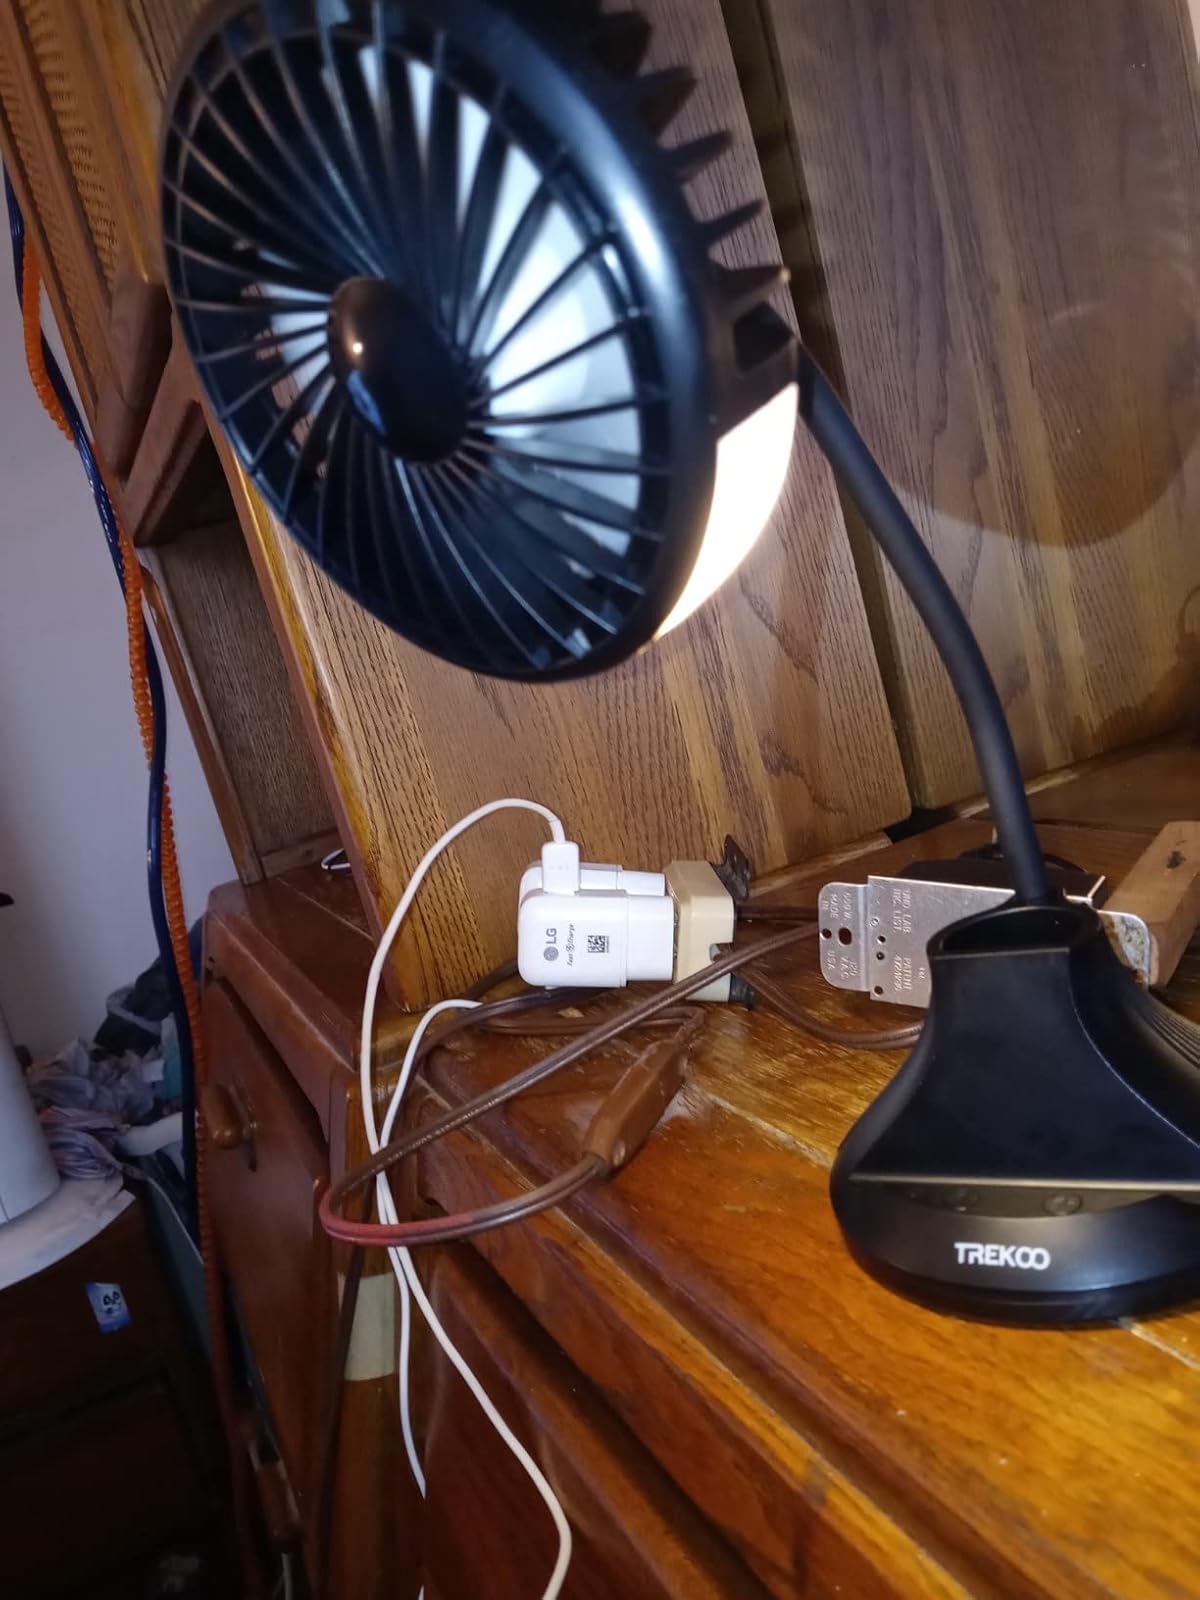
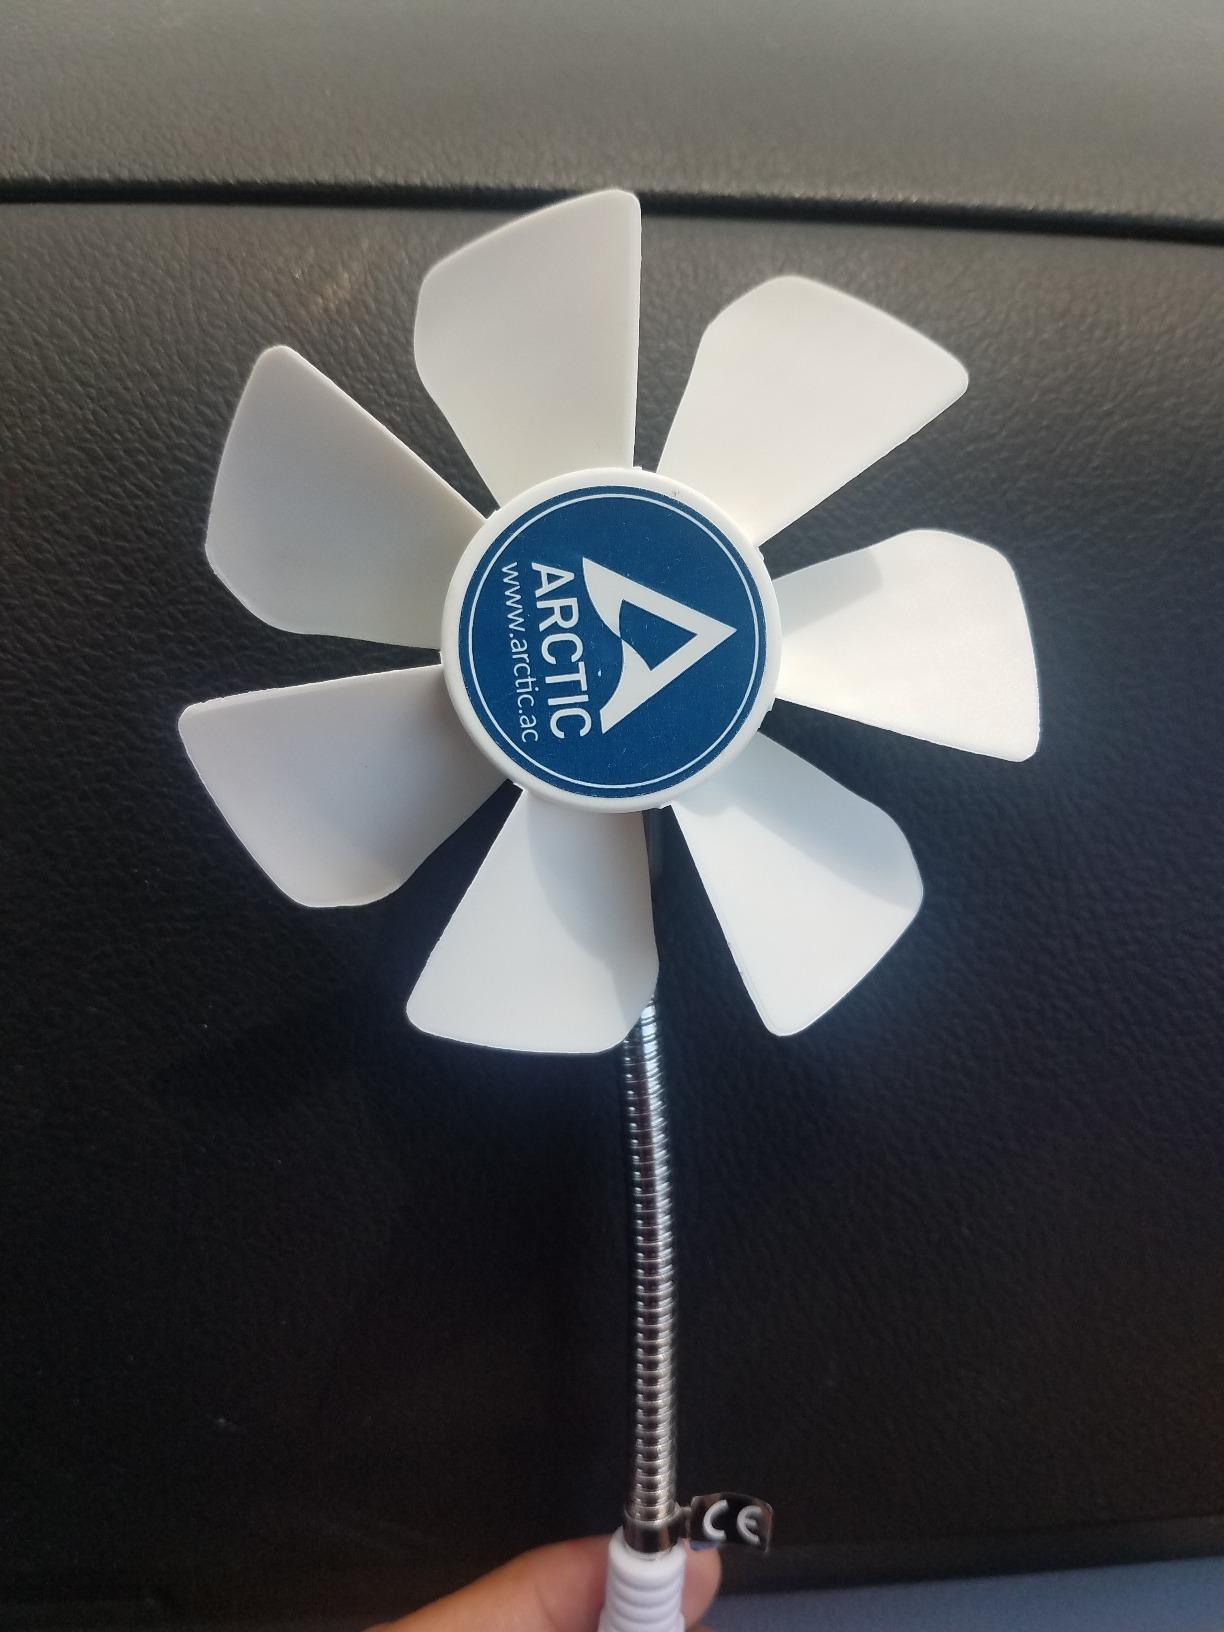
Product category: fan
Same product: no